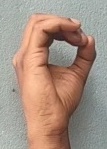
ASL sign: O